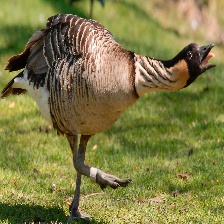
Species: HAWAIIAN GOOSE
Scientific name: BRANTA SANDVICENSIS
ImageNet parent category: goose